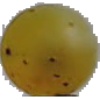
Label: Grape White 3